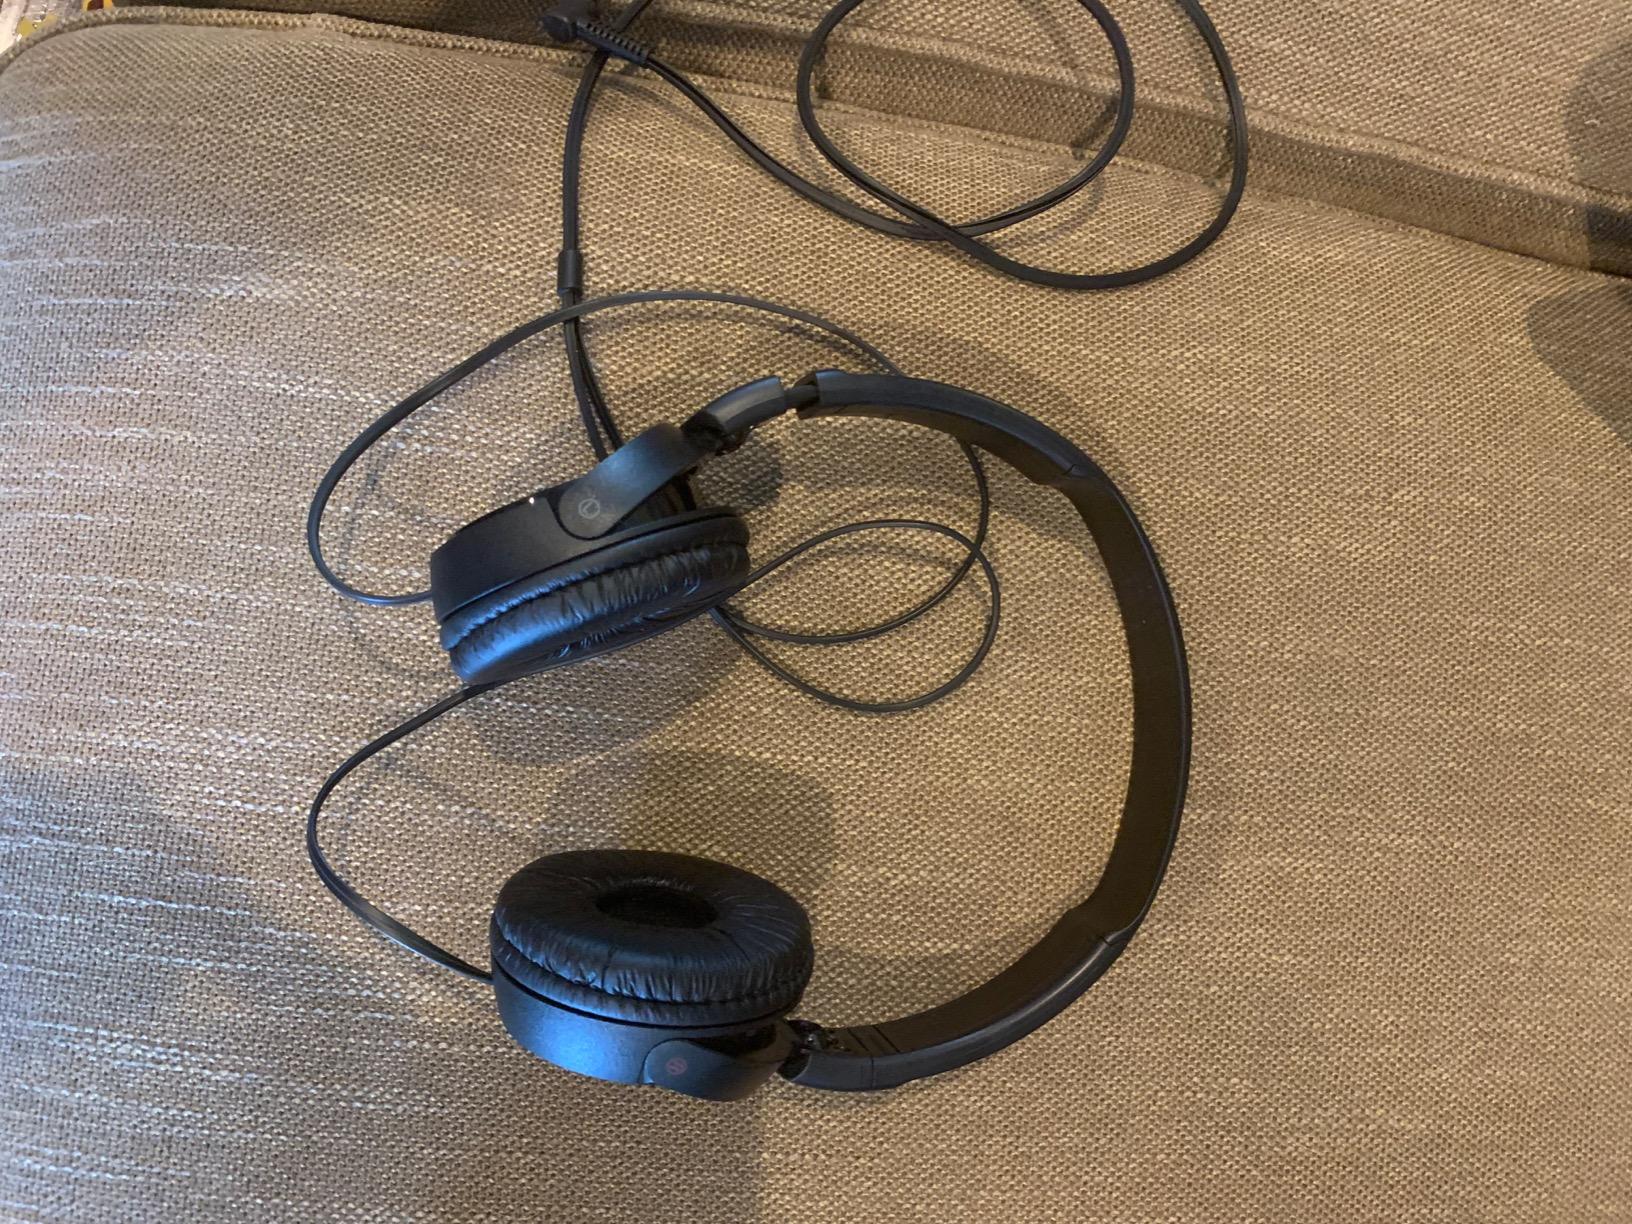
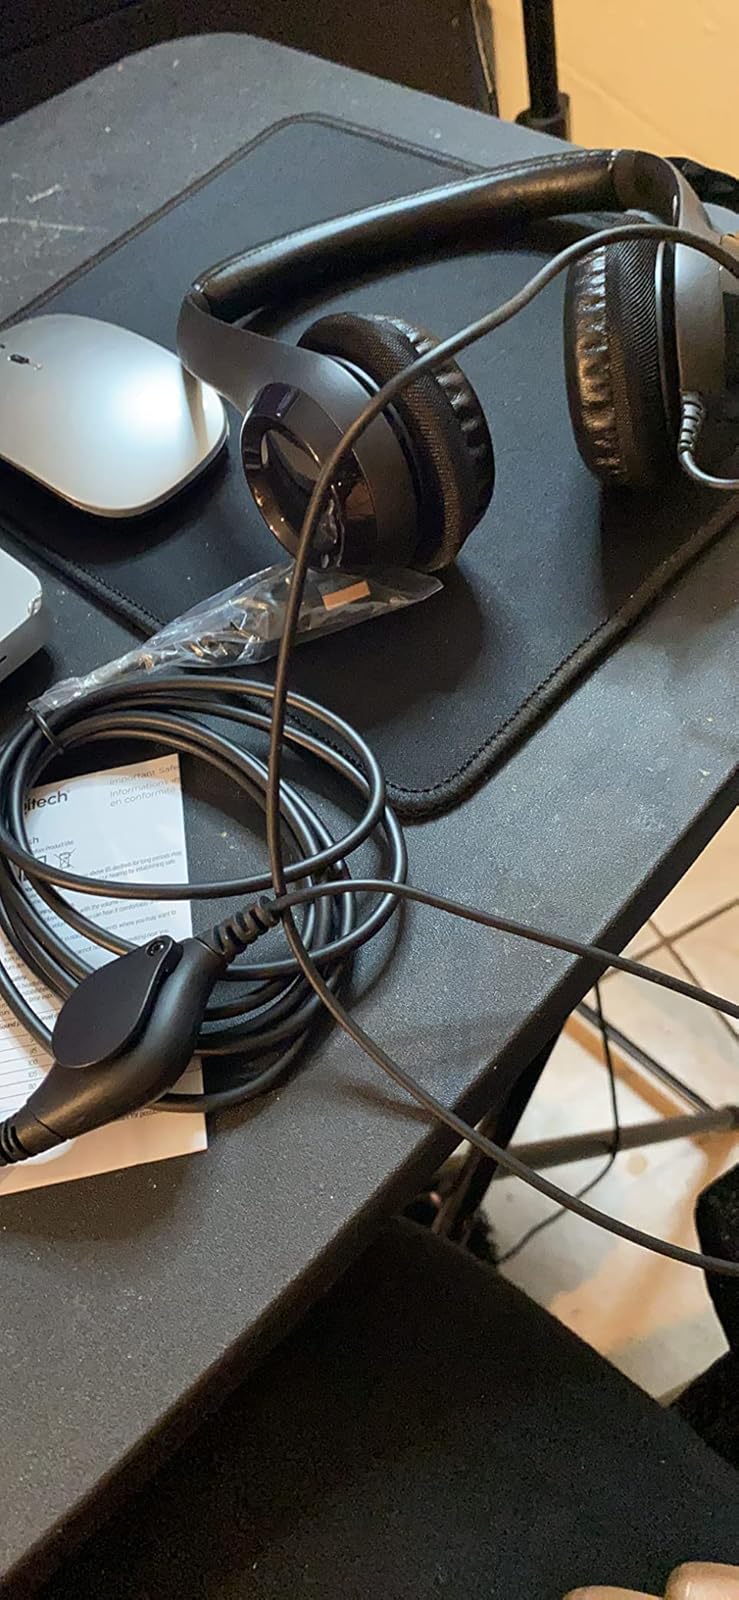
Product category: headphones
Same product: no